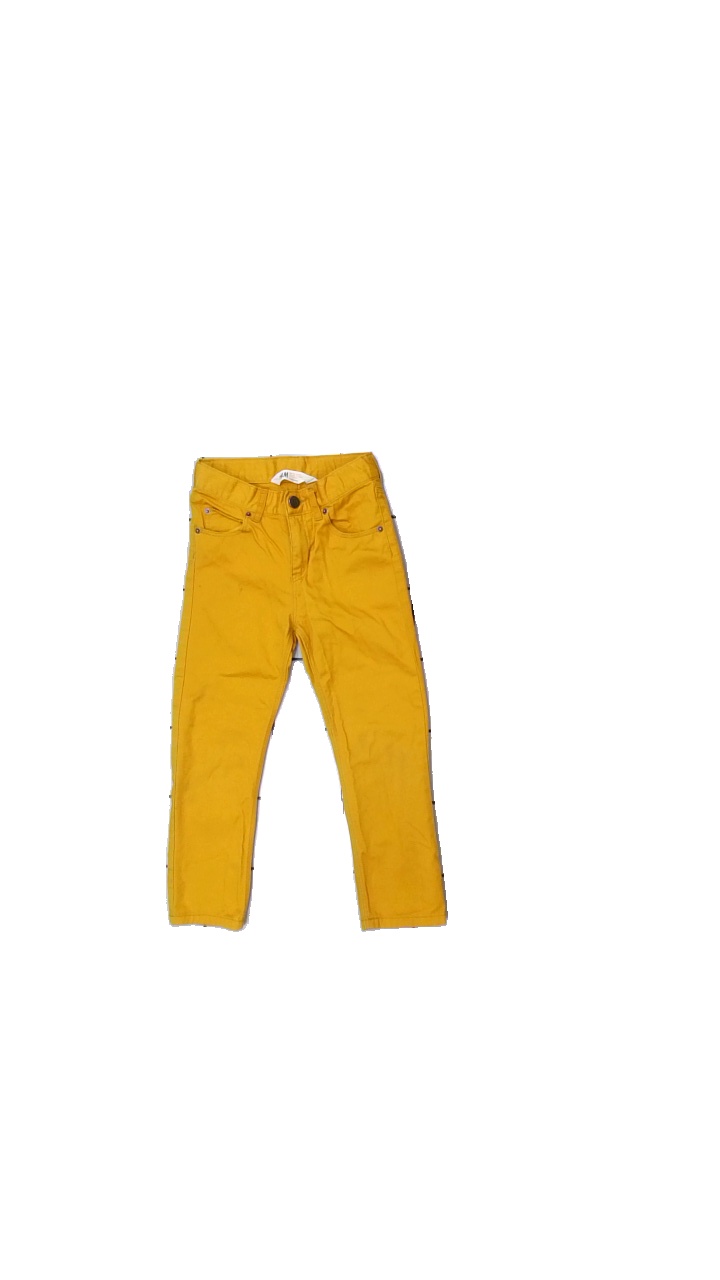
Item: Jeans (Children)
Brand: H&m
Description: jeans
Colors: Yellow
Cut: Tight
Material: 100% bomull
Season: All
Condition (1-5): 4
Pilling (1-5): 5
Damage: smutsigt
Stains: Major
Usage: Reuse
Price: <50